Church music in Scotland

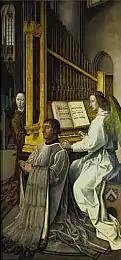
Detail from the "Trinity Altarpiece" by Hugo van der Goes.

The sources for Scottish Medieval music are extremely limited. These limitations are the result of factors including a turbulent political history, the destructive practices of the Scottish Reformation, the climate and the relatively late arrival of music printing. What survives are occasional indications that there was a flourishing musical culture. There are no major musical manuscripts for Scotland from before the twelfth century. Neither does Scottish music have an equivalent of the Bannatyne Manuscript in poetry, giving a large and representative sample of Medieval work. The oldest extant piece of Church music written in Scotland is in the "Inchcolm Fragment". Musicologist John Purser has suggested that the services dedicated to St. Columba in this manuscript and the similar service in the "Sprouston Breviary", dedicated to St. Kentigern, may preserve some of this earlier tradition of plain chant. Other early manuscripts include the "Dunkeld Music Book" and the "Scone Antiphoner". The most important collection is the mid-thirteenth century "Wolfenbüttel 677" or "W1" manuscript, which survives only because it was appropriated from St Andrews Cathedral Priory and taken to the continent in the 1550s. Other sources include occasional written references in accounts and in literature and visual representations of musicians and instruments. The limitations on the survival of Medieval musical manuscripts is partly because of the relatively late development of printing in Scotland, which would mean that only from the mid-sixteenth century do large numbers of printed works survive.